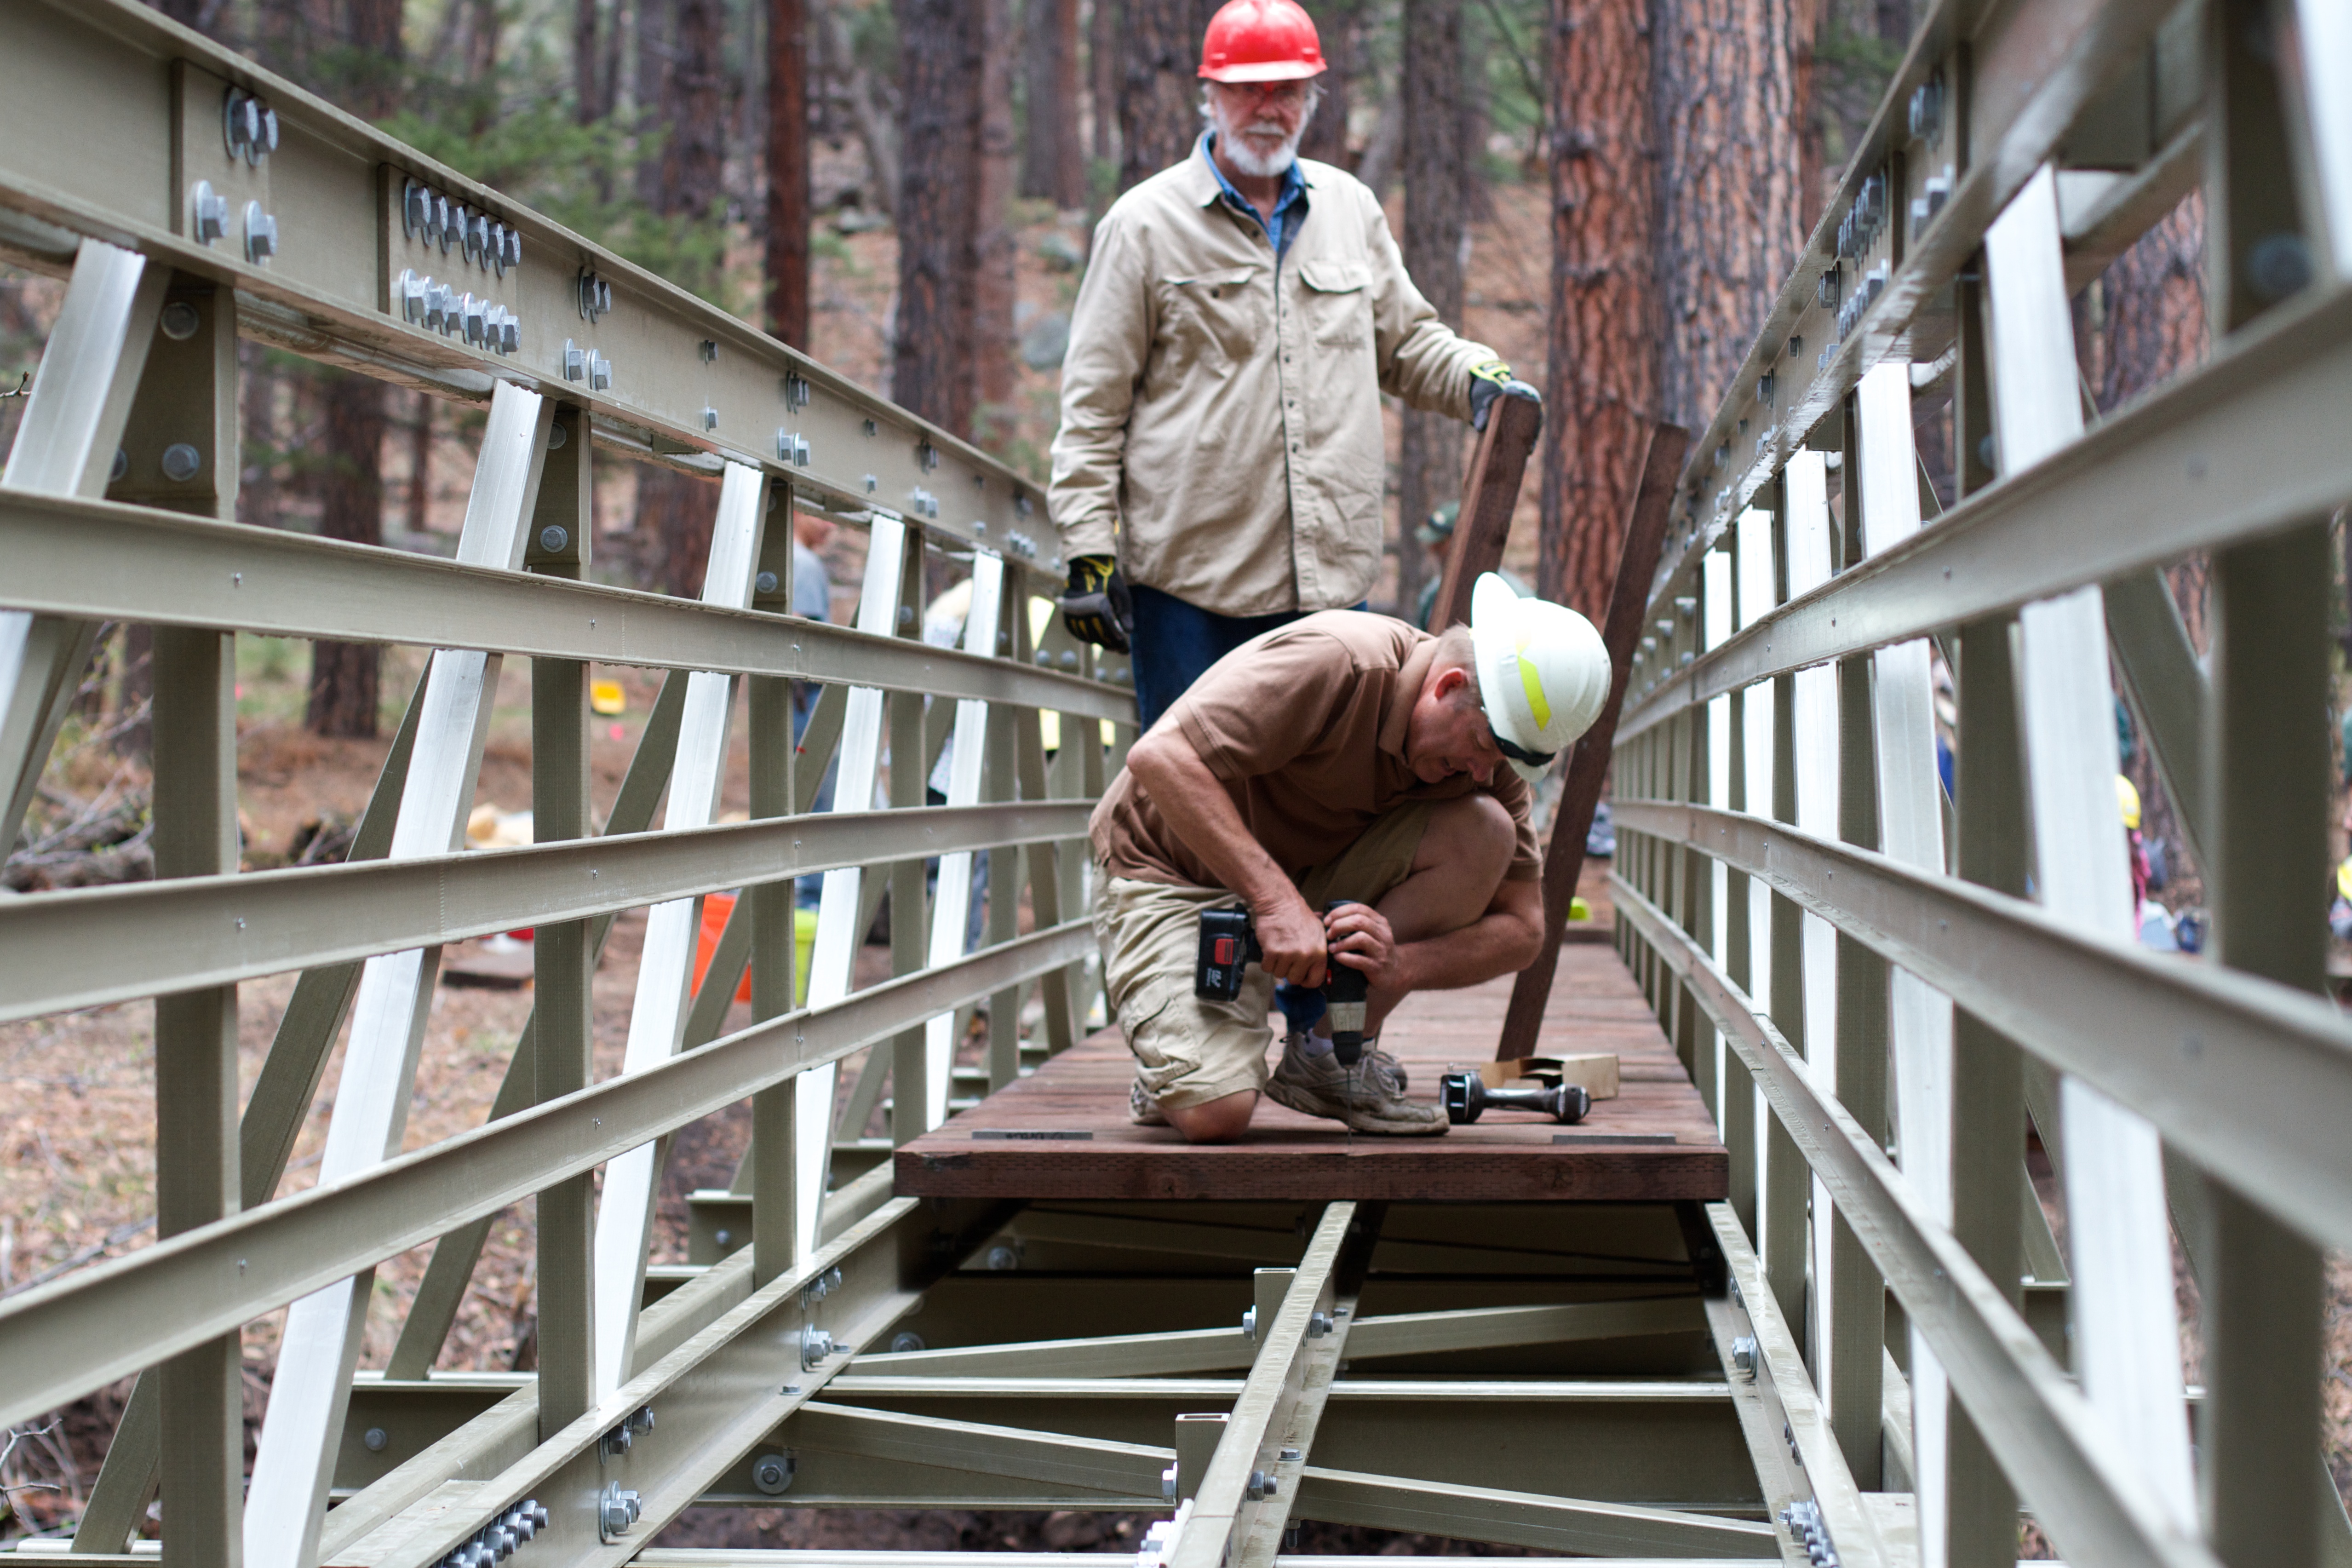
roof, pstrails, construction worker